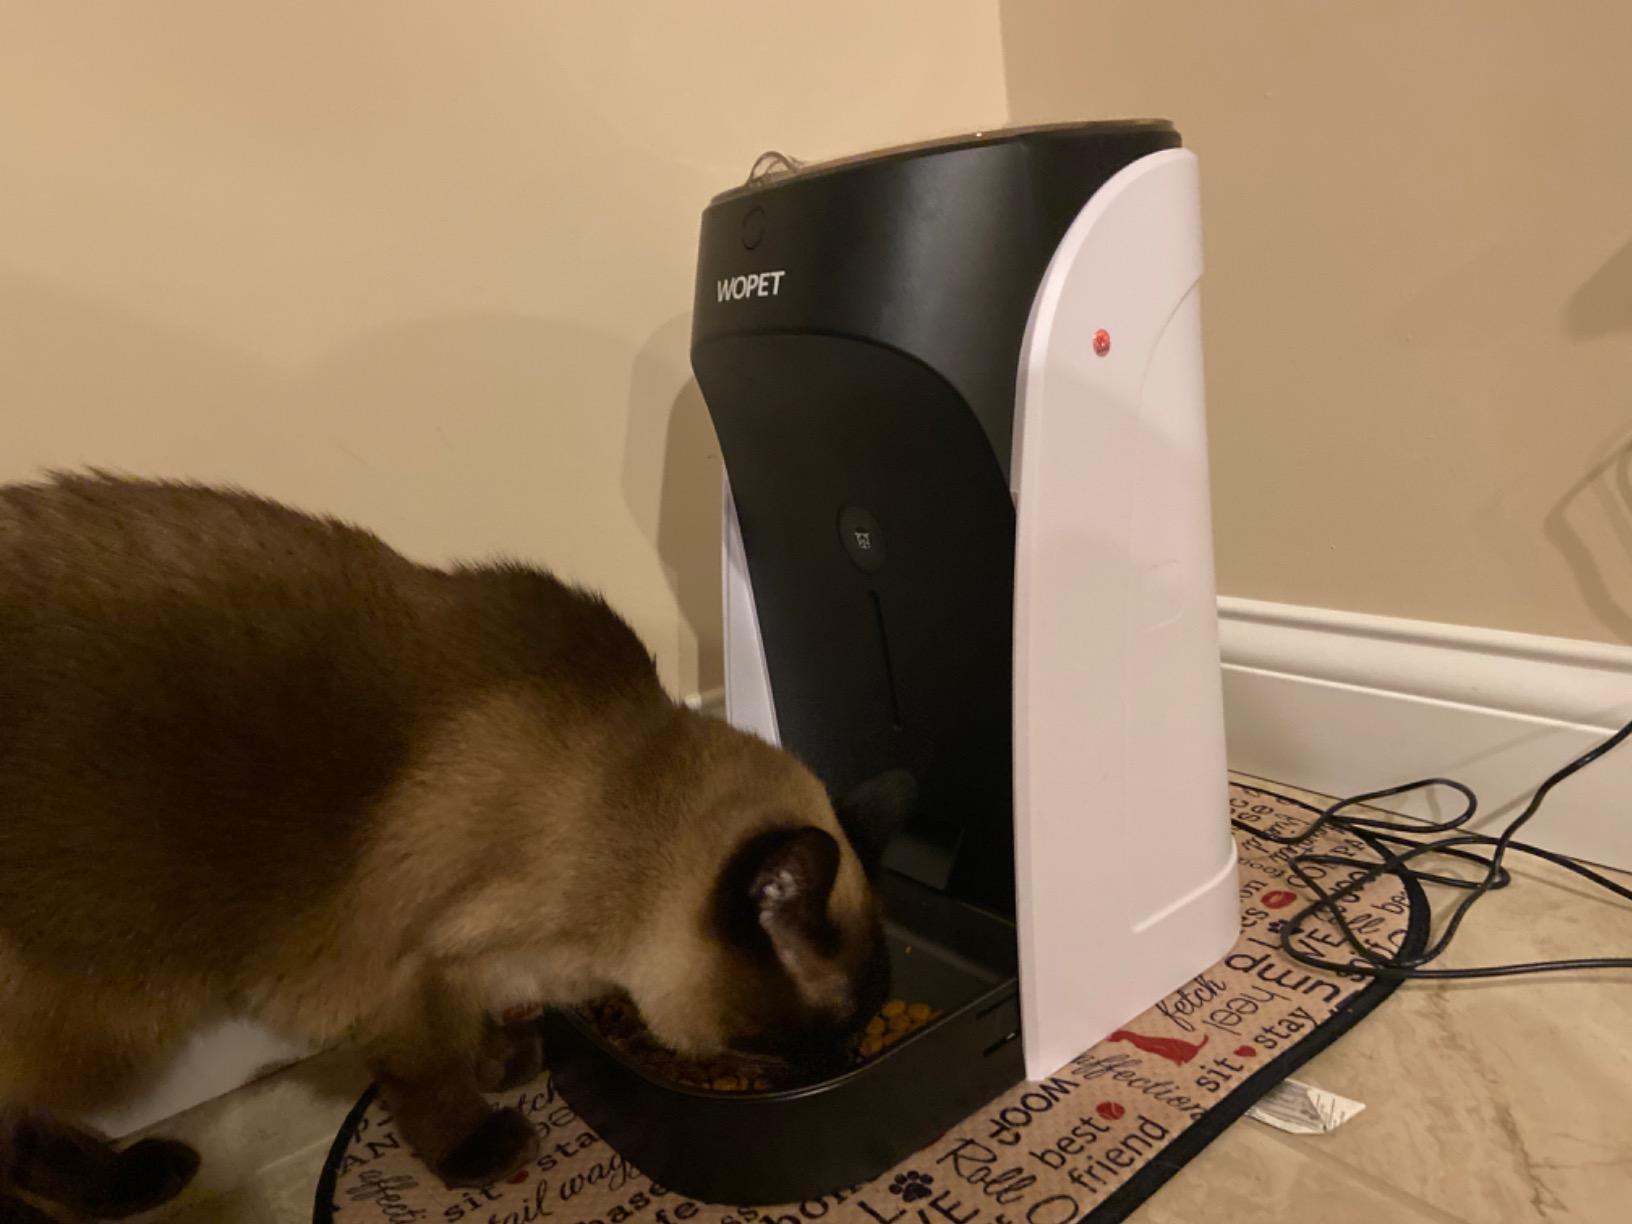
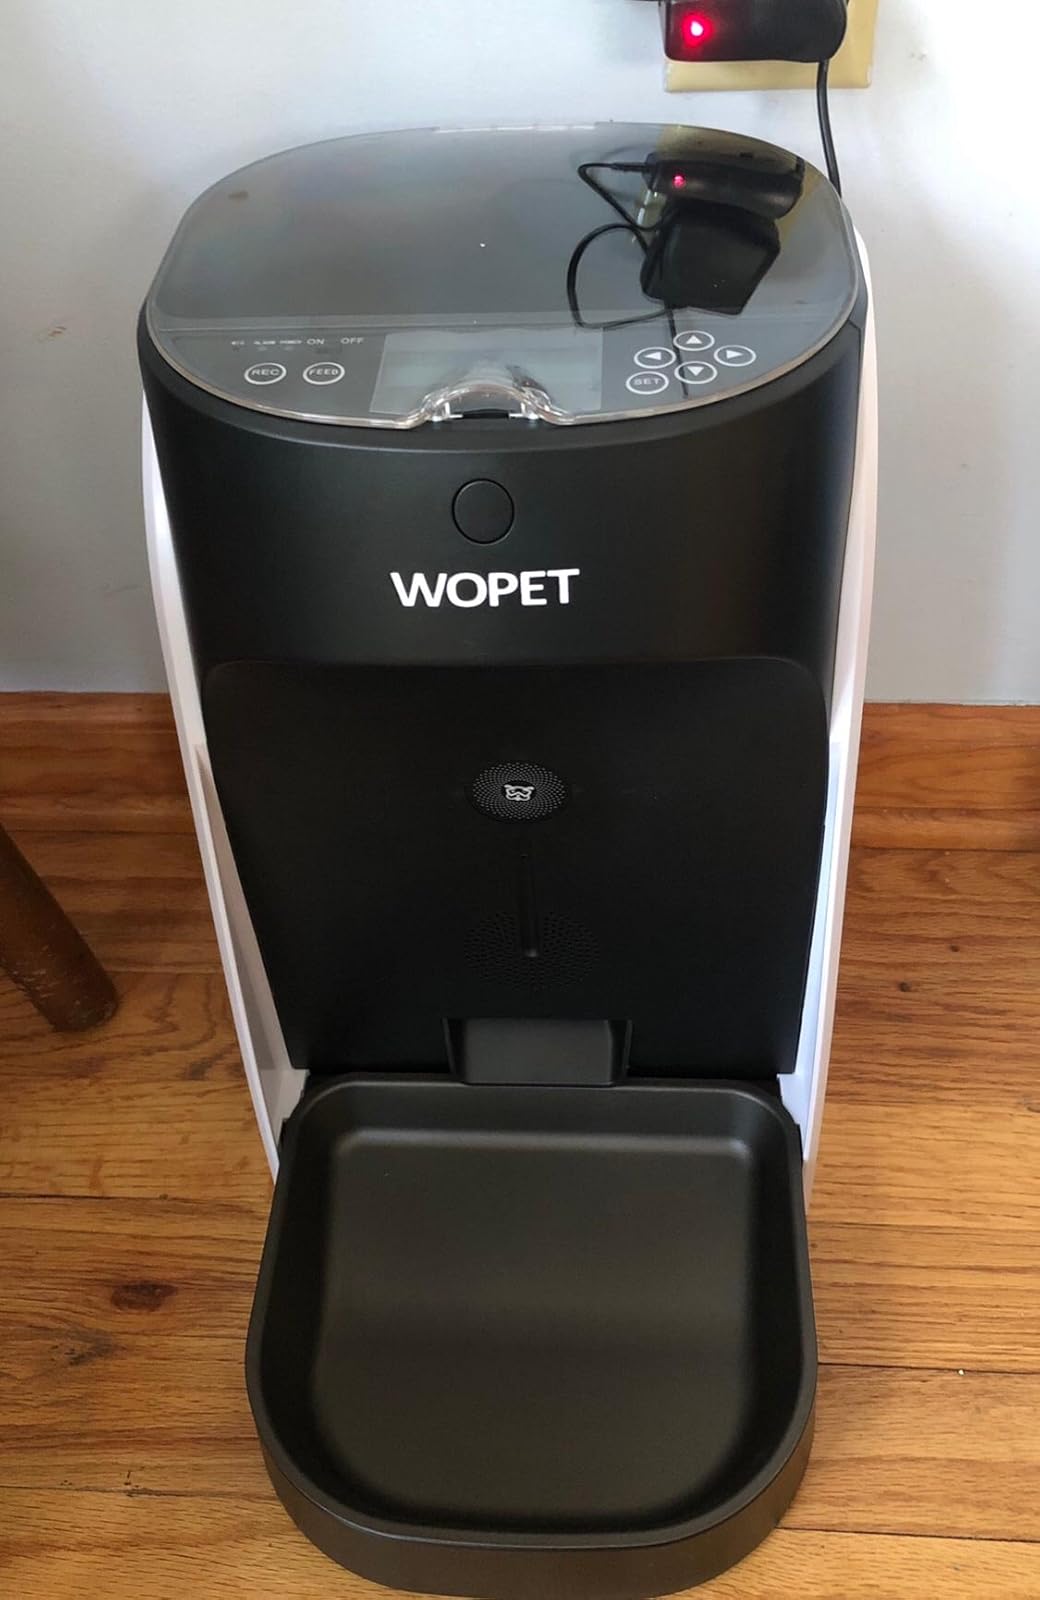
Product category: items_feeder
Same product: yes